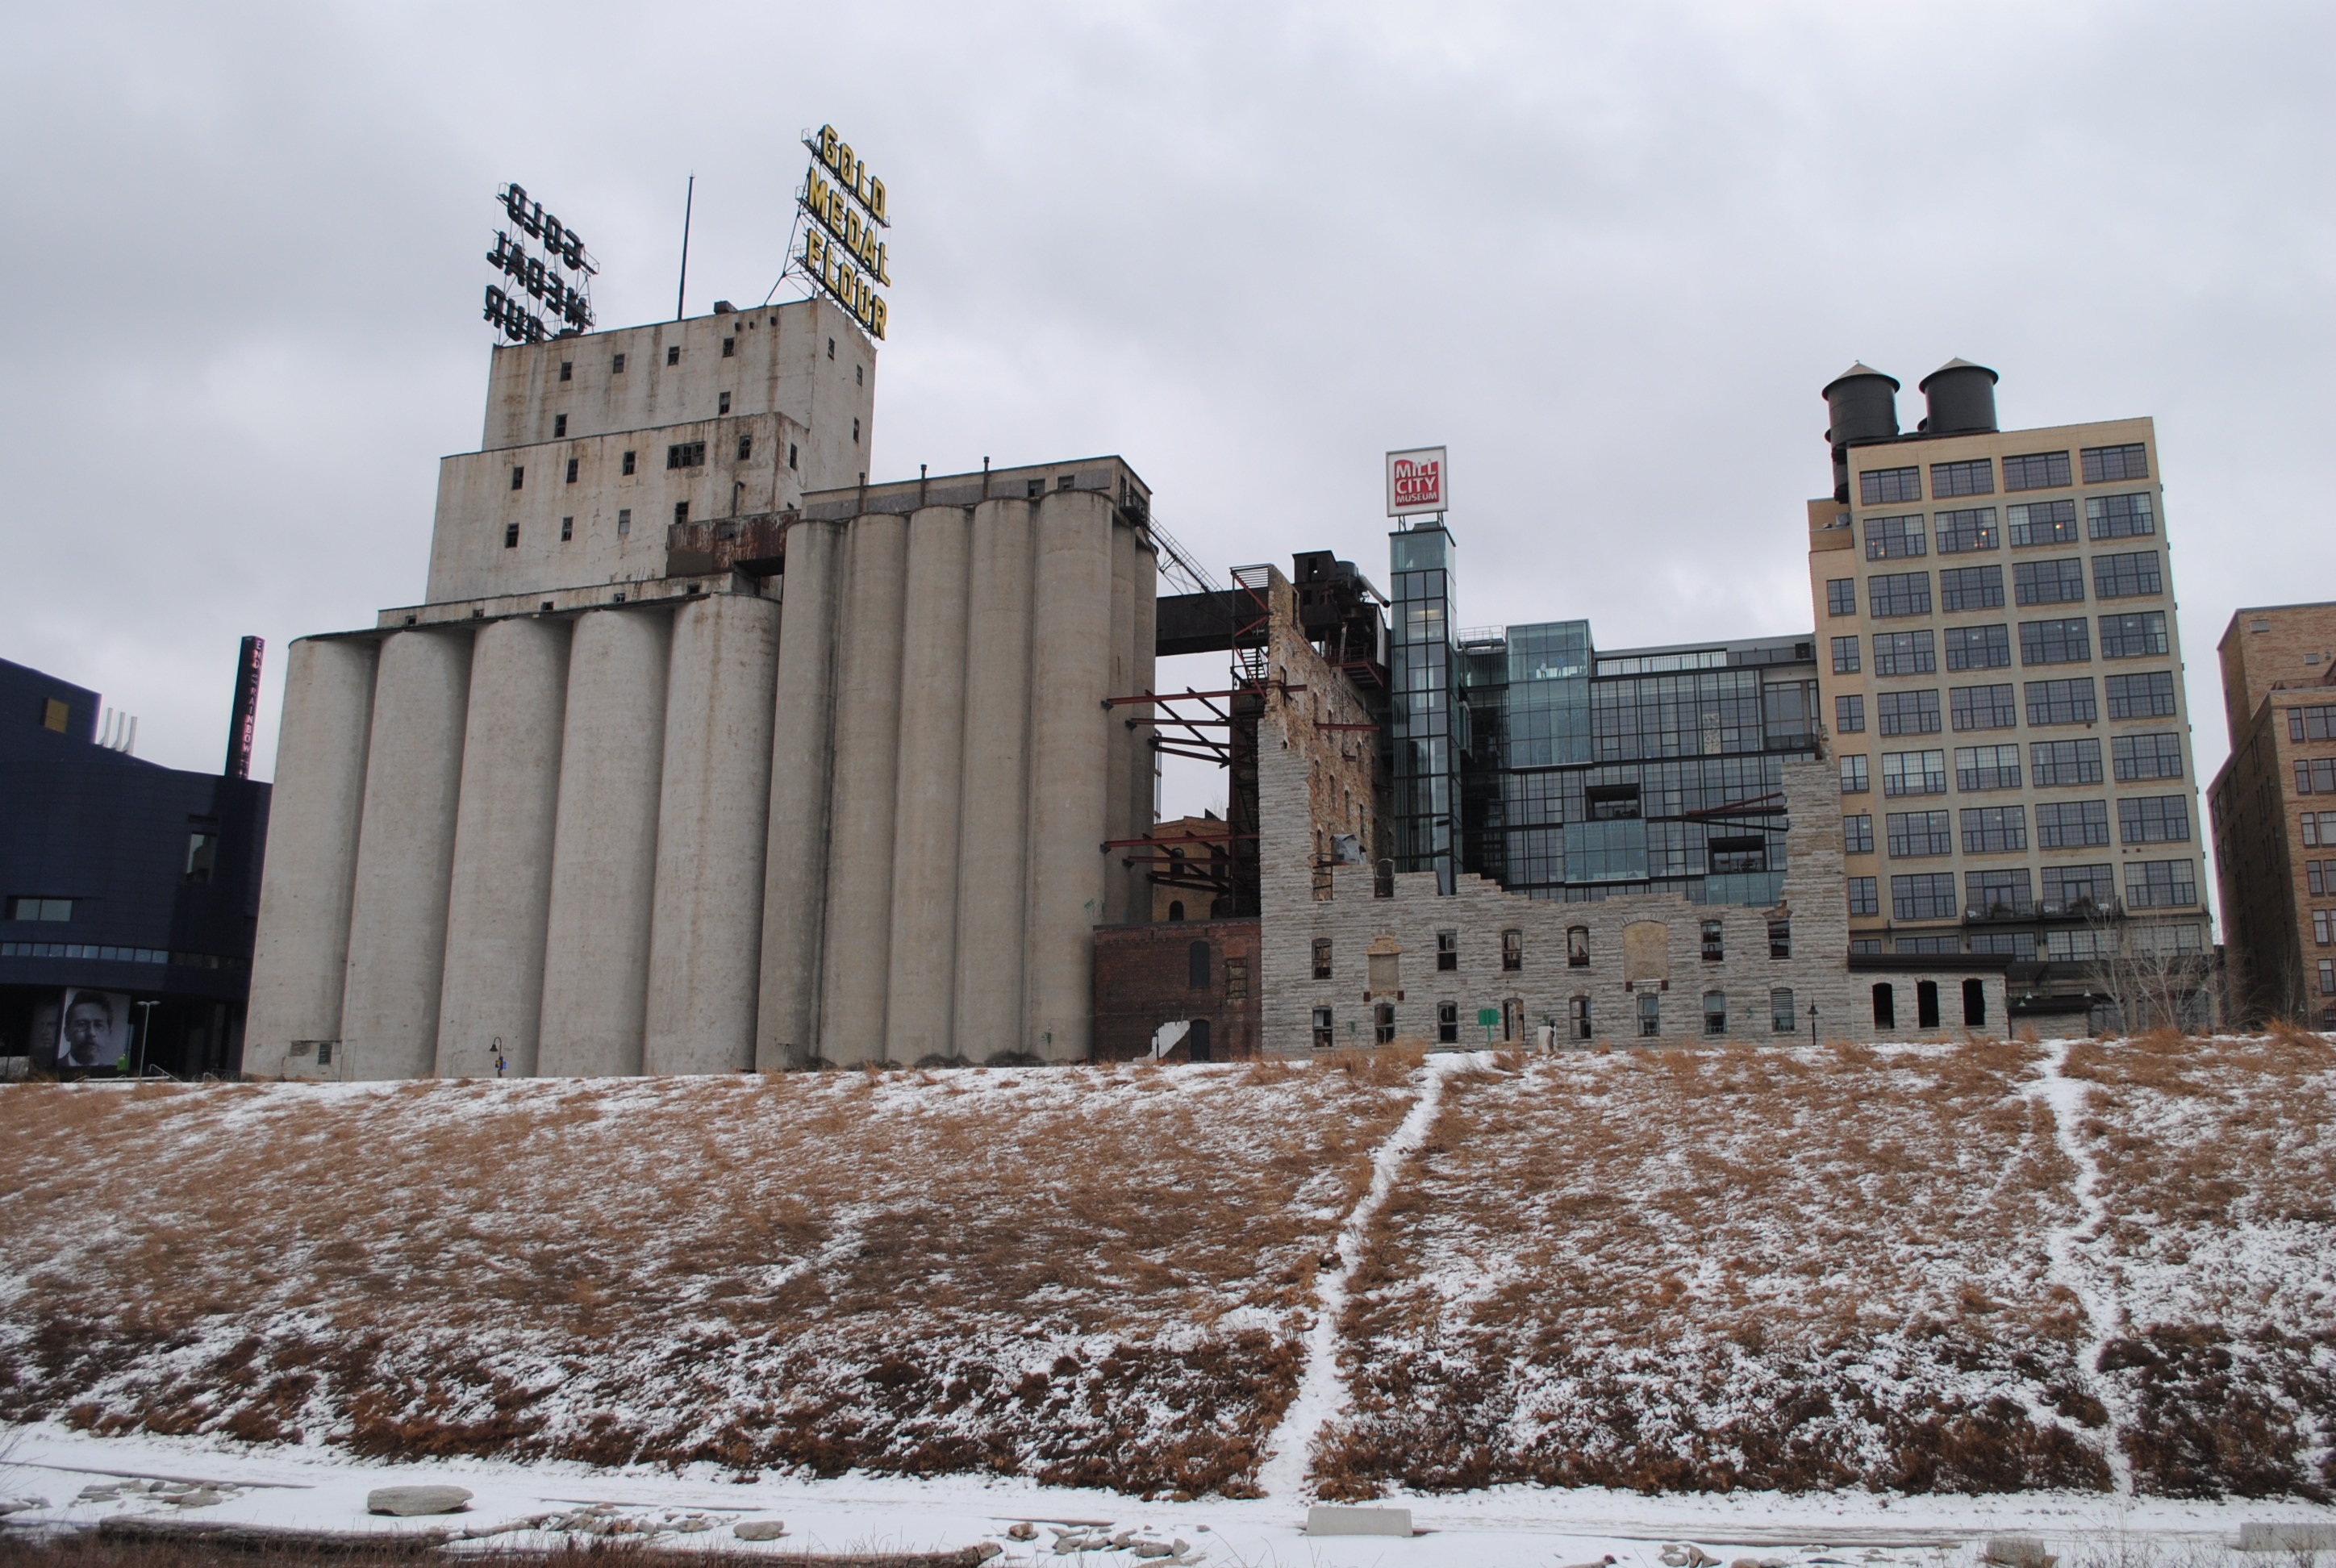
snow, winter, architecture, structure, building, city, urban, wall, cityscape, downtown, construction, usa, landmark, exterior, industry, historic, outdoors, demolition, minnesota, minneapolis, urban area, outdoor structure